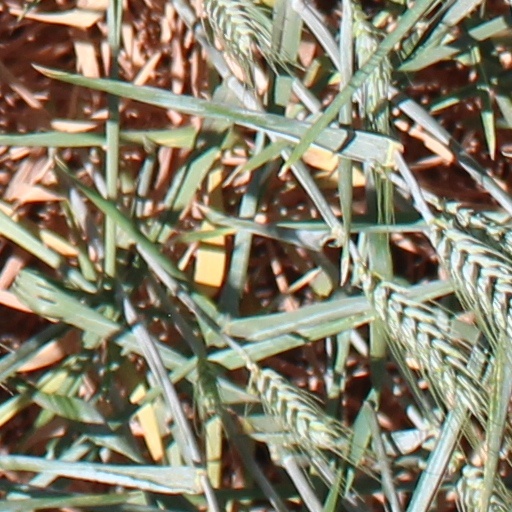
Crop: wheat